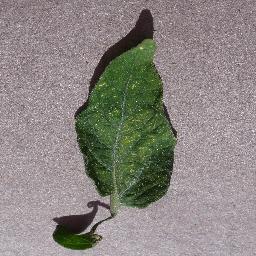
Label: Tomato___Spider_mites Two-spotted_spider_mite